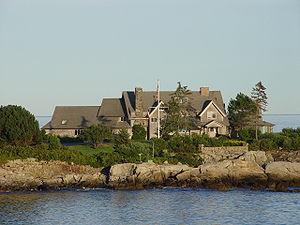
La Résidence Bush est le pavillon d'été du 41ᵉ président des États-Unis, George H. W. Bush situé à Kennebunkport dans l'État du Maine. Il se trouve à Walker's Point. Il comporte un parc urbain appartenant à la ville de Kennebunkport, appelé Damon Park. Le point du Marcheur fait saillie dans l'Océan Atlantique. La propriété est le refuge famille Bush depuis plus d'un siècle.
De nombreux présidents des États-Unis possédaient une ou plusieurs résidences privées lors de leur accession à la Maison-Blanche et ont continué de les utiliser pendant leur présidence. Bien que résidence privée, elles bénéficient d'un statut particulier lorsque leur occupant est le président en exercice. Ainsi depuis quelques décennies le Congrès des États-Unis y a autorisé des dépenses fédérales pour des aménagements de sécurité et de communications. Les présidents y recevant également des personnalités américaines et étrangères ou y faisant des déclarations, ces résidences sont couvertes par les médias lors des séjours présidentiels. Pendant la Seconde Guerre mondiale, Franklin Roosevelt séjourna et travailla au Royal Hawaiian Hotel à Hawaï. Les journalistes surnommèrent alors l'hôtel la Western White House. Ce nom est resté pour qualifier par la suite d'autres résidences privées de présidents situées à l'ouest ou au sud-ouest de Washington.
Kennebunkport est une ville côtière des États-Unis située dans le comté de York dans le sud de l'État du Maine.